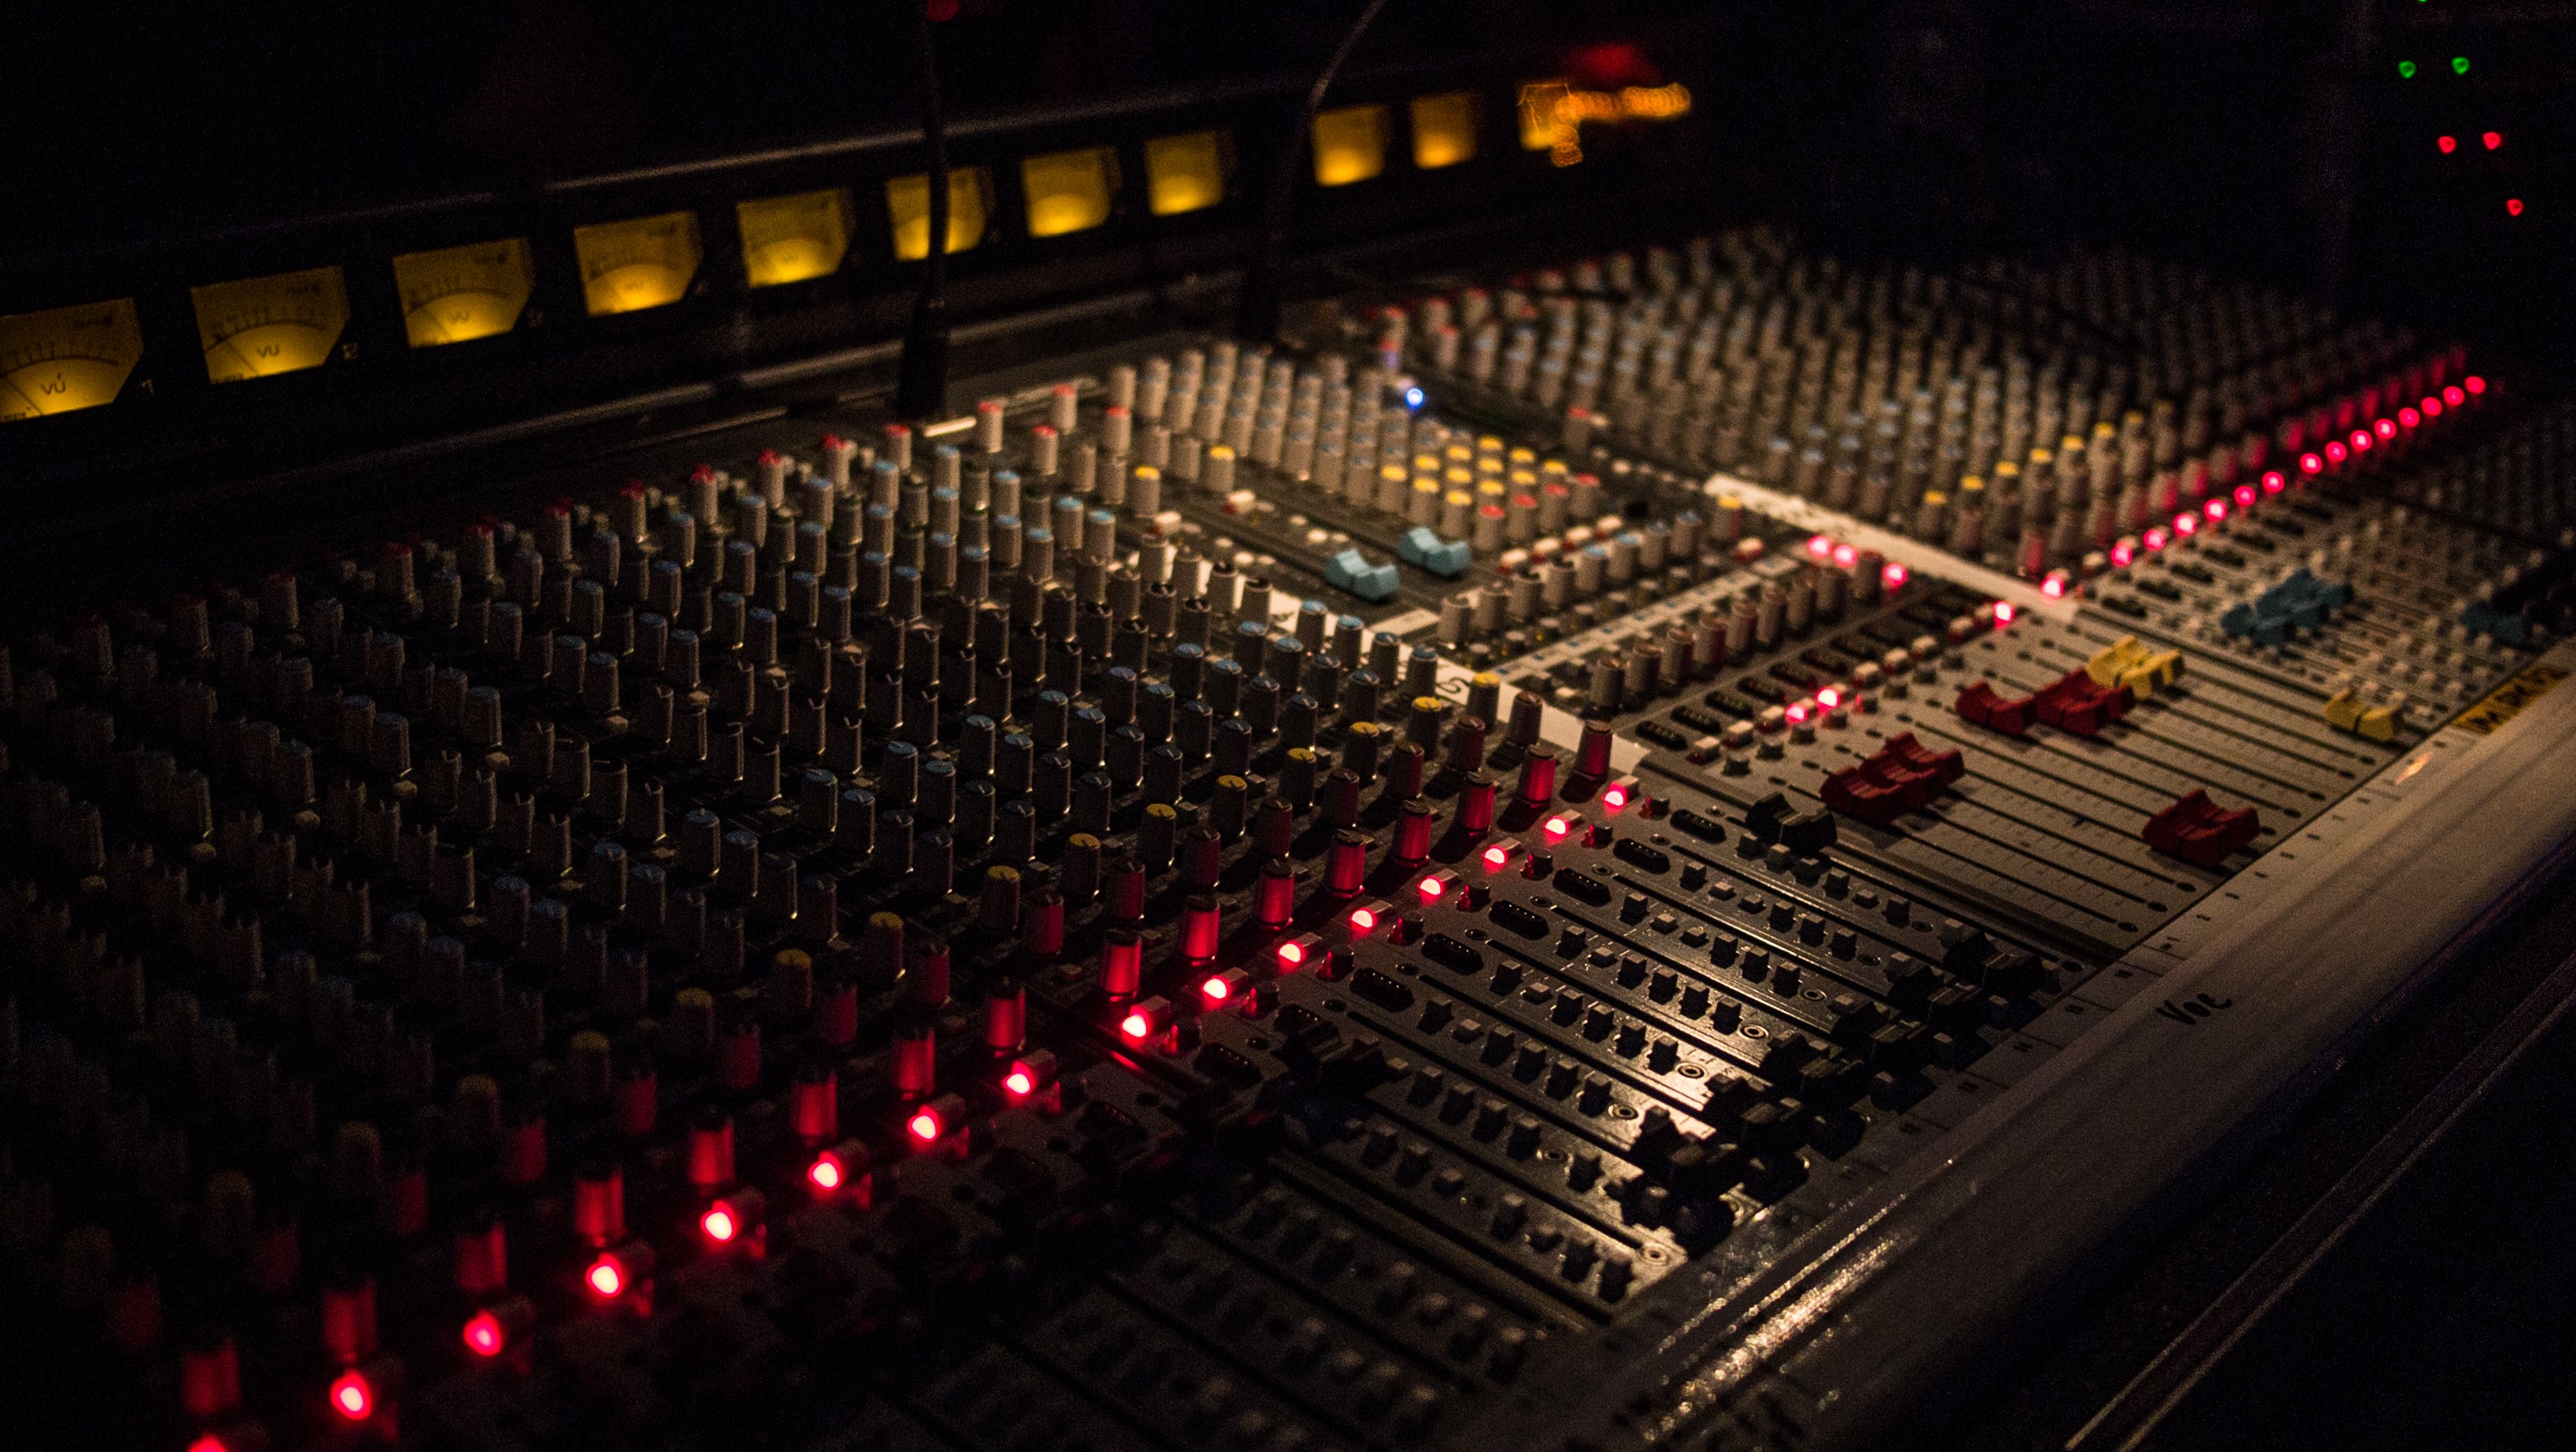
desk, technology, auditorium, theatre, stage, audio, mixer, poti, sound studio, audio engineer